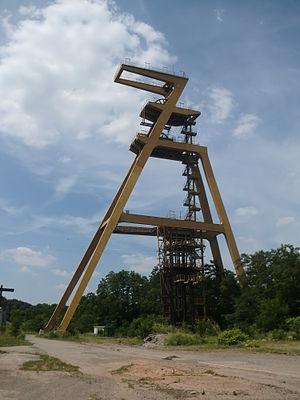
Puits Cuvelette Nord (Mine de charbon de Moselle, France).
Cette liste recense les 123 chevalements subsistants en France en 2020.
Voici la liste des puits de mine de houille les plus profonds de France. Seuls les puits ayant au moins 1 000 mètres de profondeur sont comptabilisés.
La Merle ou le Merle est un ruisseau français qui coule dans le département de la Moselle en France. Selon les uns le nom est masculin, selon les autres il est féminin. Les arguments sont nombreux en faveur de chacune des versions. Les deux genres sont employés en français comme en allemand depuis des siècles. C'est un affluent gauche de la Rosselle, donc un sous-affluent du Rhin par la Sarre et la Moselle. Le ruisseau Merle a donné son nom à la localité de Merlebach, aujourd'hui réunie à Freyming sous le nom de Freyming-Merlebach ainsi qu’à la revue du cercle d’histoire de L’Hôpital-Carling qui se nomme Entre Lauter & Merle. La vallée de la Merle est également appelée la vallée du charbon en raison de l'empreinte de l'exploitation du charbon lorrain sur la vallée
Les mines de charbon en France sont l'ensemble des charbonnages situés en France. L'extraction du charbon de terre est très ancienne et remonte au moins au Moyen Âge mais connaîtra un développement important à la fin du XVIIIᵉ siècle et surtout pendant la révolution industrielle dans la seconde moitié du XIXᵉ siècle. Notons que la France, malgré ses richesses n'a jamais été auto-suffisante en charbon et que même au summum de la production dans les années 1960, elle a toujours importé du charbon étranger.
Les puits des houillères de Lorraine sont une série de charbonnages entrepris par les houillères de Lorraine entre le XIXᵉ siècle et le XXᵉ siècle sur les différentes communes du Bassin houiller lorrain, dans le département de la Moselle et la région historique de Lorraine. Il y a au total 58 puits de mine.